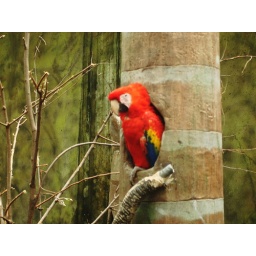
bird in tree